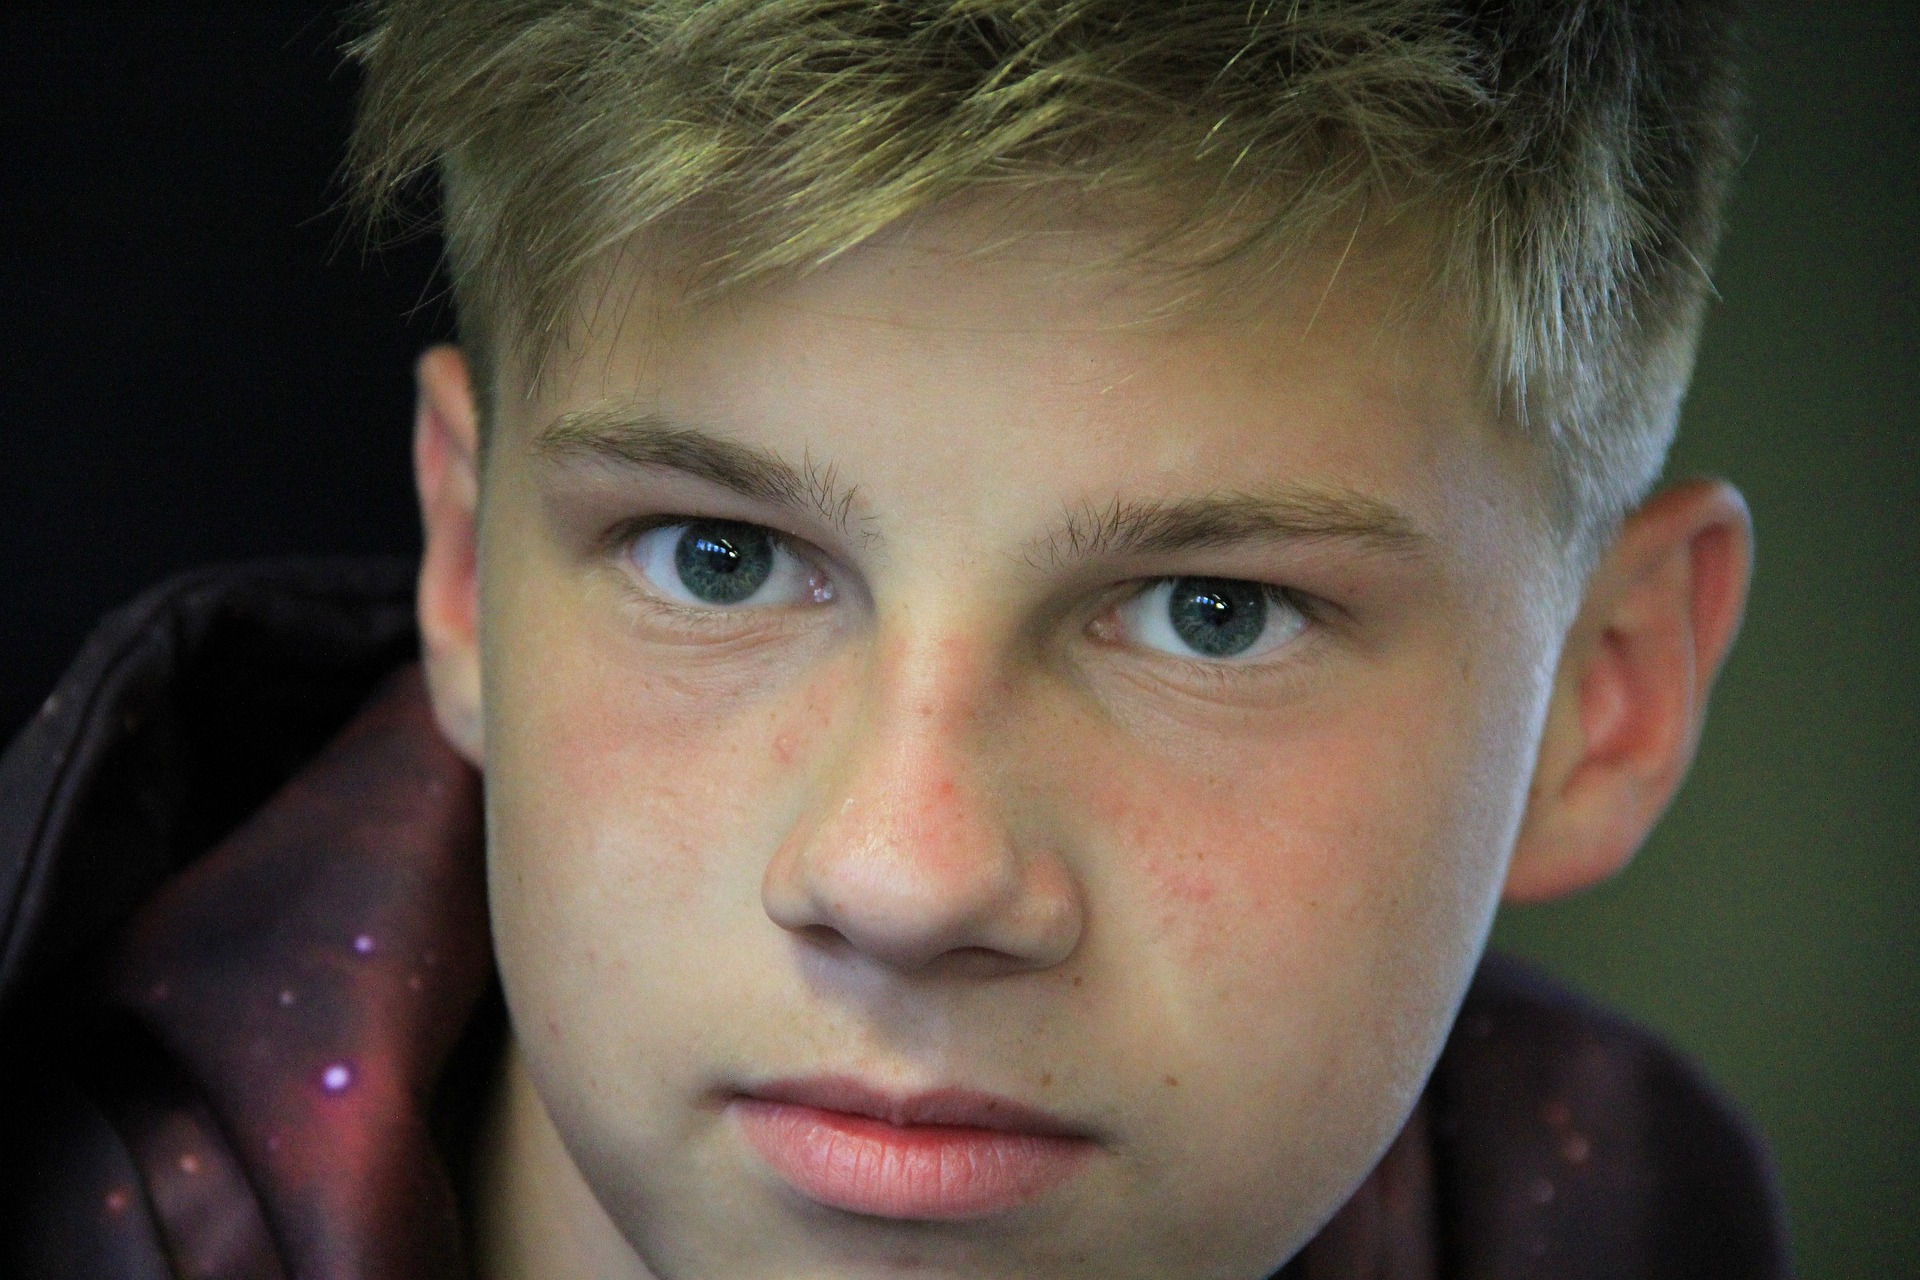
Portrait style: Real Portrait